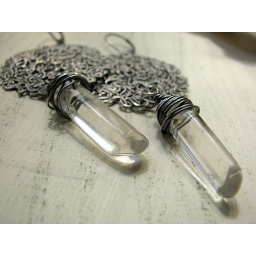
Sterling silver connectors with rock crystal wrapped in silver drop earrings